Karnobat Pass

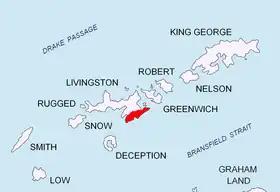
Location of Tangra Mountains on Livingston Island in the South Shetland Islands.

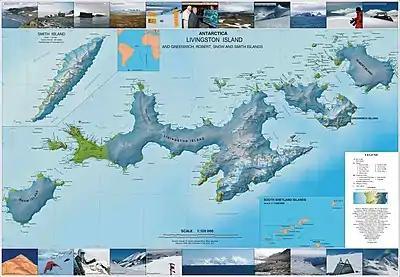
Topographic map of Livingston Island, Greenwich, Robert, Snow and Smith Islands.

Karnobat Pass (Karnobatski Prohod \kar-no-'bat-ski 'pro-hod\) is a 220 m wide and 720 m high pass in Levski Ridge in Tangra Mountains, Livingston Island in the South Shetland Islands, Antarctica. It is bounded by Helmet Peak to the south and Intuition Peak to the north, and is situated 5.46 km east of Lozen Saddle and 5.86 km southeast of Pirdop Gate. The pass provides overland access from Devnya Valley to Iskar Glacier area. It was named after the town of Karnobat in eastern Bulgaria.